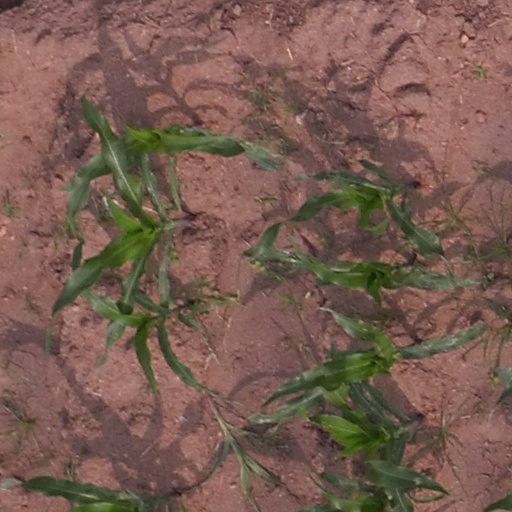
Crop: maize; corn